Osbert Lancaster

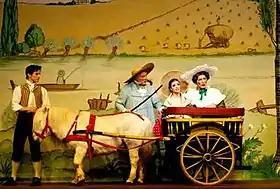
Lancaster's "surreal and stylized" costumes and sets for "La fille mal gardée" (1960), providing "an idealized, pastoral context"

Although the Beaverbrook papers were editorially right-wing, Lancaster was never pressured into following a party line. His inclination was to satirise the government of the day, regardless of party, and he felt that his overtly partisan colleagues such as David Low and Vicky were constrained by their political allegiances. He wrote, "It is not the cartoonist's business to wave flags and cheer as the procession passes; his allotted role is that of the little boy who points out that the Emperor is stark naked".